Wargame

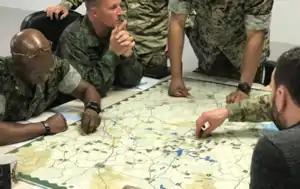
A professional wargame at the US Marine Corps War College (April 2019)

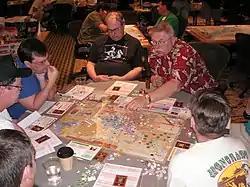
A recreational wargame ("Here I Stand") in play at CSW Expo 2009

A professional wargame is a wargame that is used by a military as a serious tool for training or research. A recreational wargame is one played for fun, often in a competitive context.